Sky position (RA, Dec in degrees): 189.642, 27.85
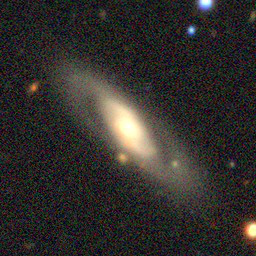
Galaxy morphology: Unbarred Loose Spiral Galaxies